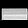
Label: Bag